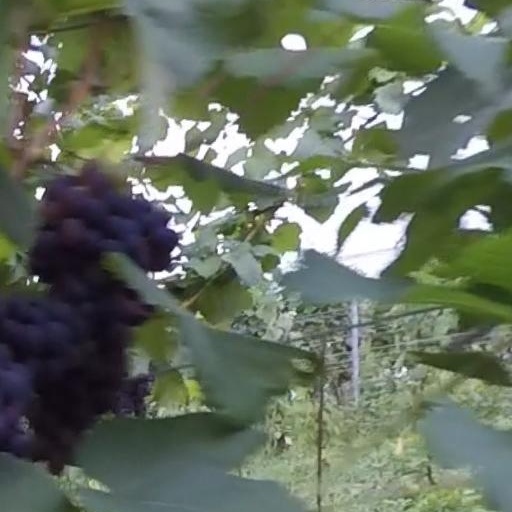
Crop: grape